American alligator

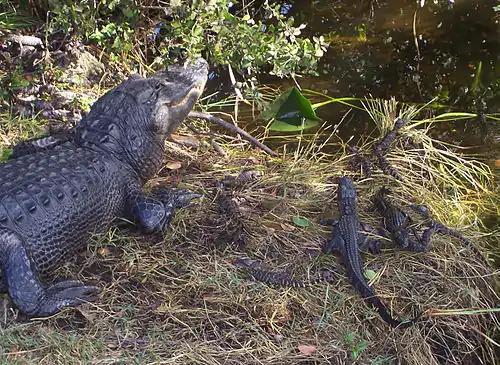
An adult American alligator at its nest accompanied by juveniles of various sizes

American alligators primarily bask on shore, but also climb into and perch on tree limbs to bask if no shoreline is available. This is not often seen, since if disturbed, they quickly retreat back into the water by jumping from their perch.